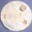
Label: plate